Whispers from the Abyss

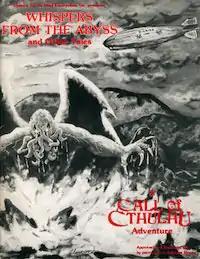
Cover by Lawrence L. Flournoy

Whispers from the Abyss is a 1984 role-playing game adventure for "Call of Cthulhu" published by Theatre of the Mind Enterprises.